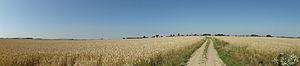
La Fosse de Fressain de la Compagnie des mines d'Aniche était un charbonnage constitué de deux puits situé à Fressain, Nord, Nord-Pas-de-Calais, France.
L'histoire du bassin minier du Nord-Pas-de-Calais retrace en détail tous les faits historiques de l'exploitation de ce bassin minier, exploité intensivement pour la houille présente dans son sous-sol de la fin du XVIIᵉ siècle jusqu'à la fin du XXᵉ siècle.